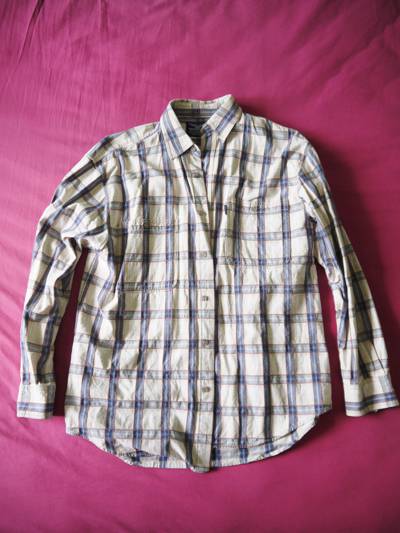
Waste category: clothes